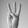
ASL letter: W